Culture of the United States

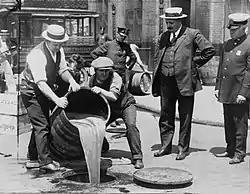
New York City Police officers pour liquor into sewer during Prohibition in 1921

State law provides for child support where children are involved, and sometimes for alimony. "Married adults now divorce two-and-a-half times as often as adults did 20 years ago and four times as often as they did 50 years ago... between 40% and 60% of "new" marriages will eventually end in divorce. The probability within... the first five years is 20%, and the probability of its ending within the first 10 years is 33%... Perhaps 25% of children (ages 16 and under) live with a stepparent."